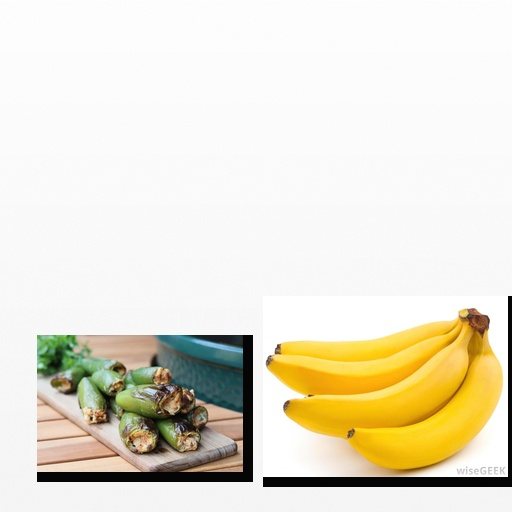
Food items: banana, jalapeno